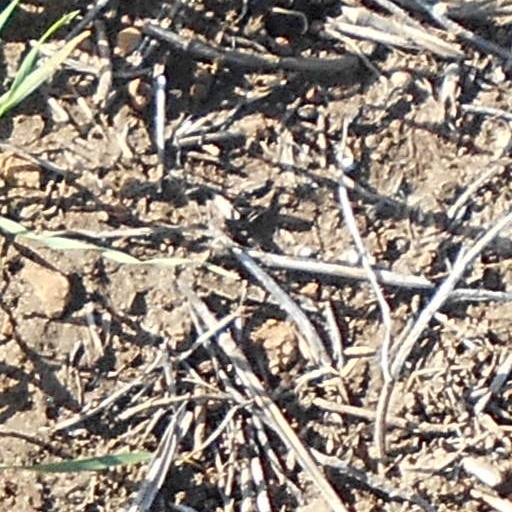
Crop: wheat